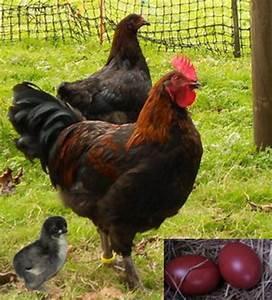
chicken